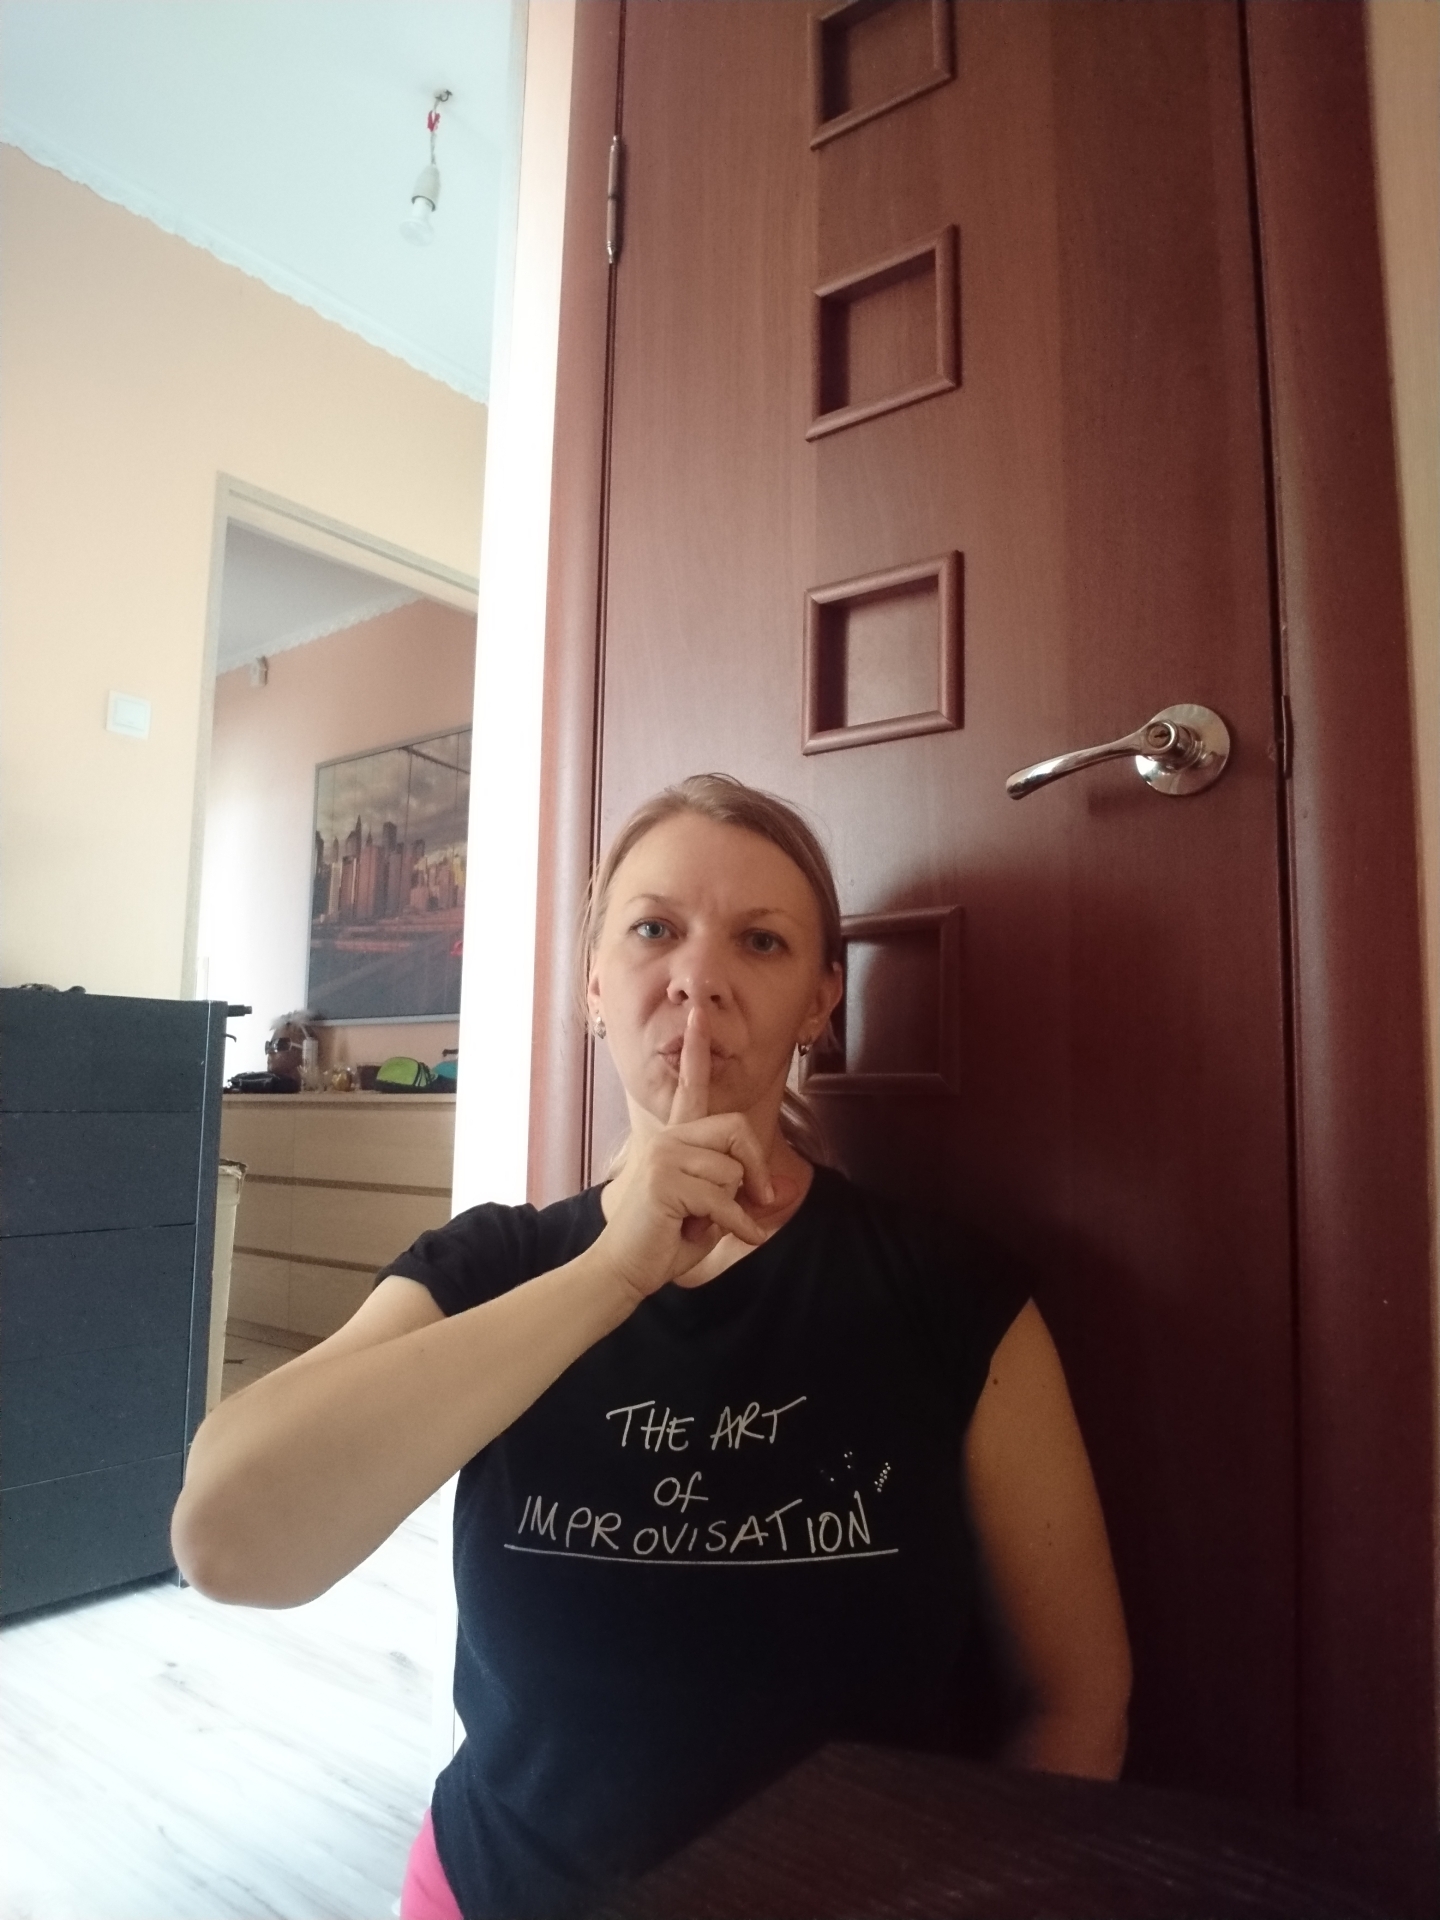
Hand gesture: mute